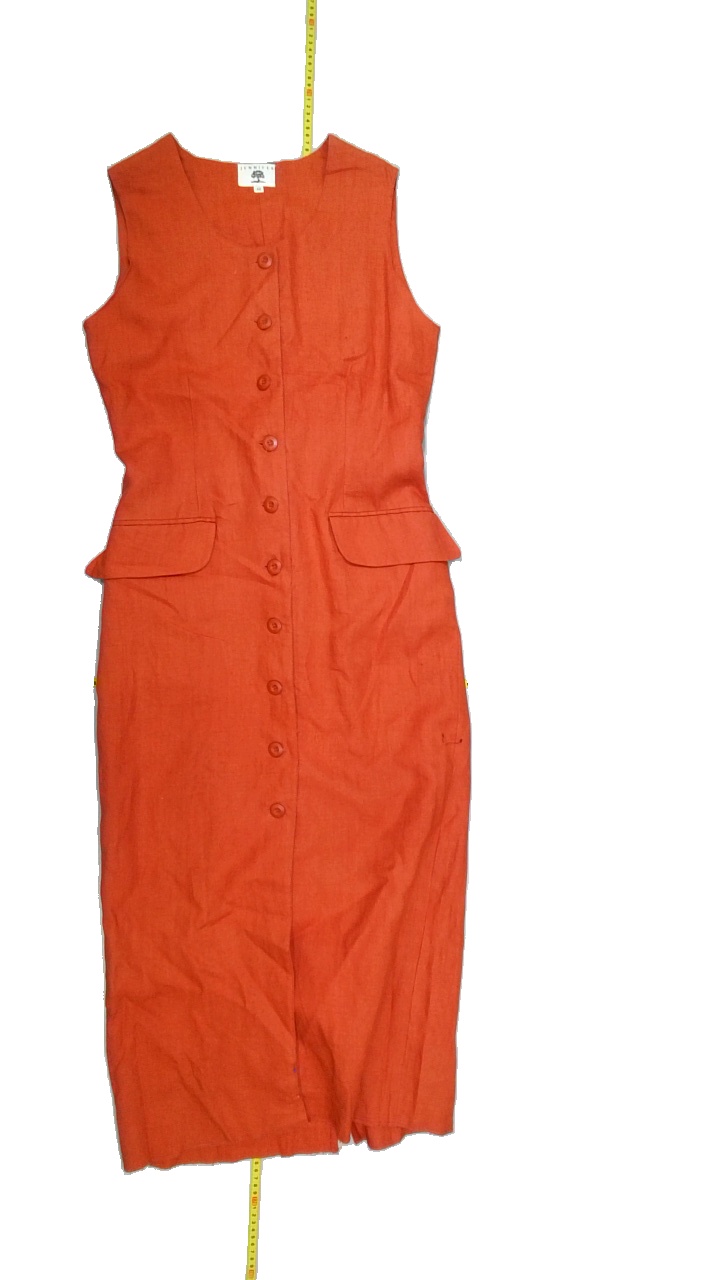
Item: Dress (Ladies)
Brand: Not Applicable
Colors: Orange
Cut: Long, C-collar
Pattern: Plain
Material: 100%cotton
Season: All
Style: No trend
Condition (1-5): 1
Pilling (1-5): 3
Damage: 6
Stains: No
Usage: Export
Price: <50